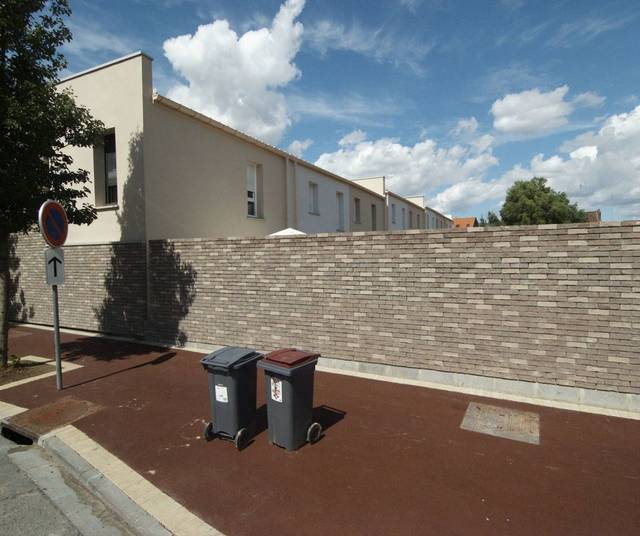
Region: France
Coordinates: 50.679, 3.187